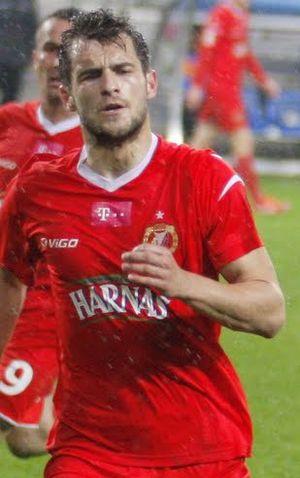
Łukasz Broź, né le 17 décembre 1985 à Giżycko, est un footballeur international polonais. Il évolue actuellement au poste de défenseur au Legia Varsovie, club de première division polonaise. Son frère Mateusz est également footballeur, et joue au Widzew Łódź.